Phytophthora nicotianae

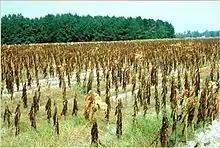
Black shank disease effects

This pathogen causes secondary cycles of disease by mode of zoospores. Zoospores interact with the host by sensing and moving toward the nutrient gradients near the root tip and wounds of the plant. Without this means of sensing entry points there would be no secondary cycles of disease. Zoospores, chlamydospores, and sporangia produce a germ tube that directly penetrates the epidermis of the plant. Without this penetration device the pathogen would not be able to infect the plant. The pathogen interferes with transport by infecting the roots. Typically hyphae can be seen in the pith and cause blackening and necrosis. Infection can proceed rapidly once the pathogen has made an entrance into the plant. Once established, further reproduction of both chlamydospores and sporangia will occur within host tissues, amplifying the spread of disease within the host plant and spreading out into nearby plants. Upon death of the host, the decomposing infected tissues will release the pathogen back into the soil, in the form of chlamydospores and zoospores. A resting spore, the chlamydospores are capable of surviving in the soil for years, but it has been noted that cold winters cause an inhibitory effect on the survival rate. This results in less black shank infections where tobacco is grown in cooler, more northern climates.